Delanie Walker

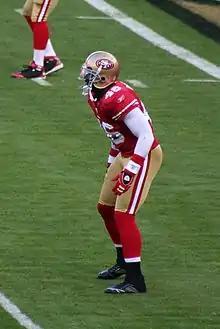
Walker in 2009

In 2009, Walker recorded 21 receptions for 233 yards to go along with 85 return yards and 34 rushing yards in 16 games and eight starts as the 49ers finished with an 8–8 record.